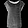
Label: Shirt